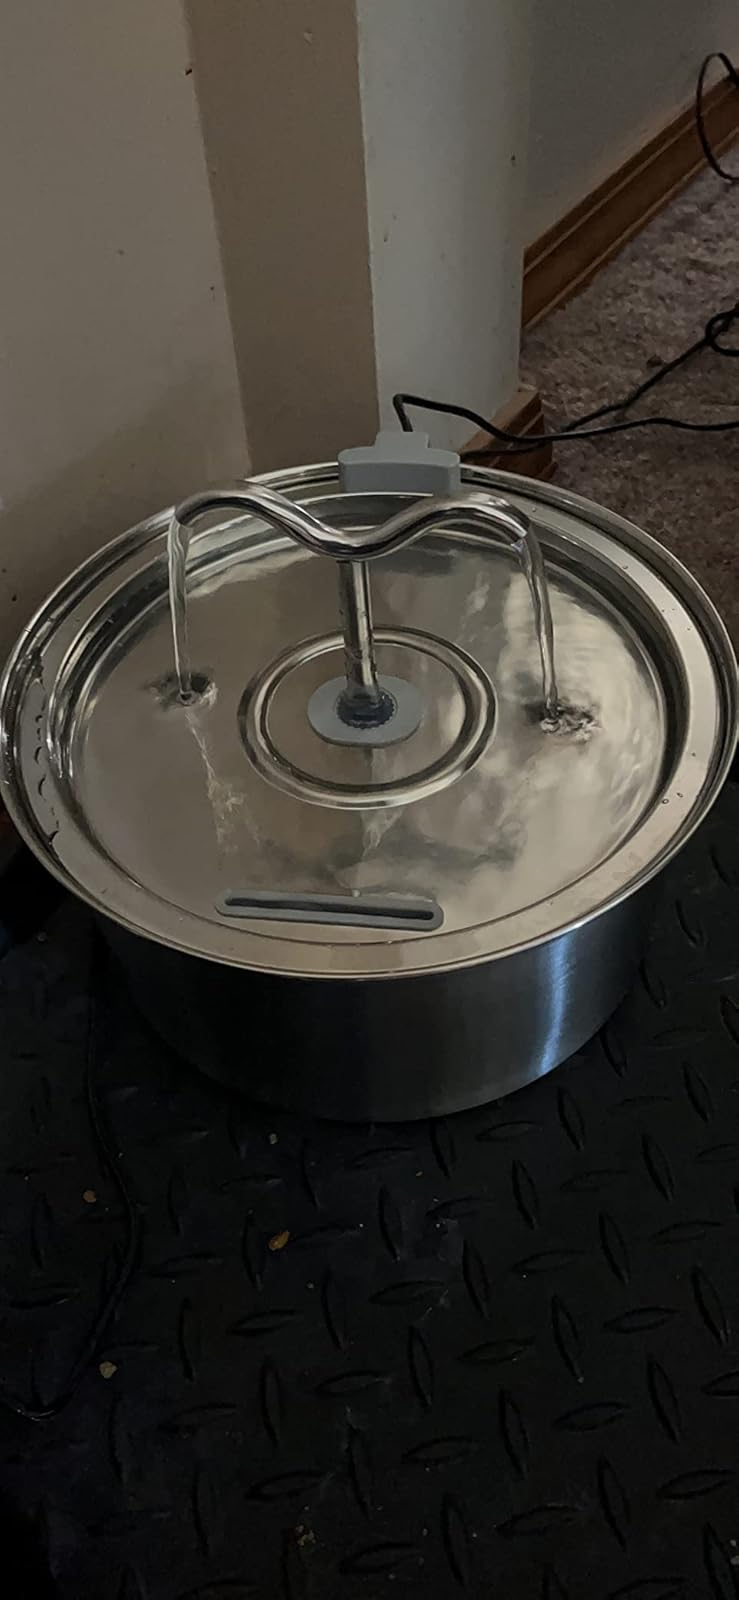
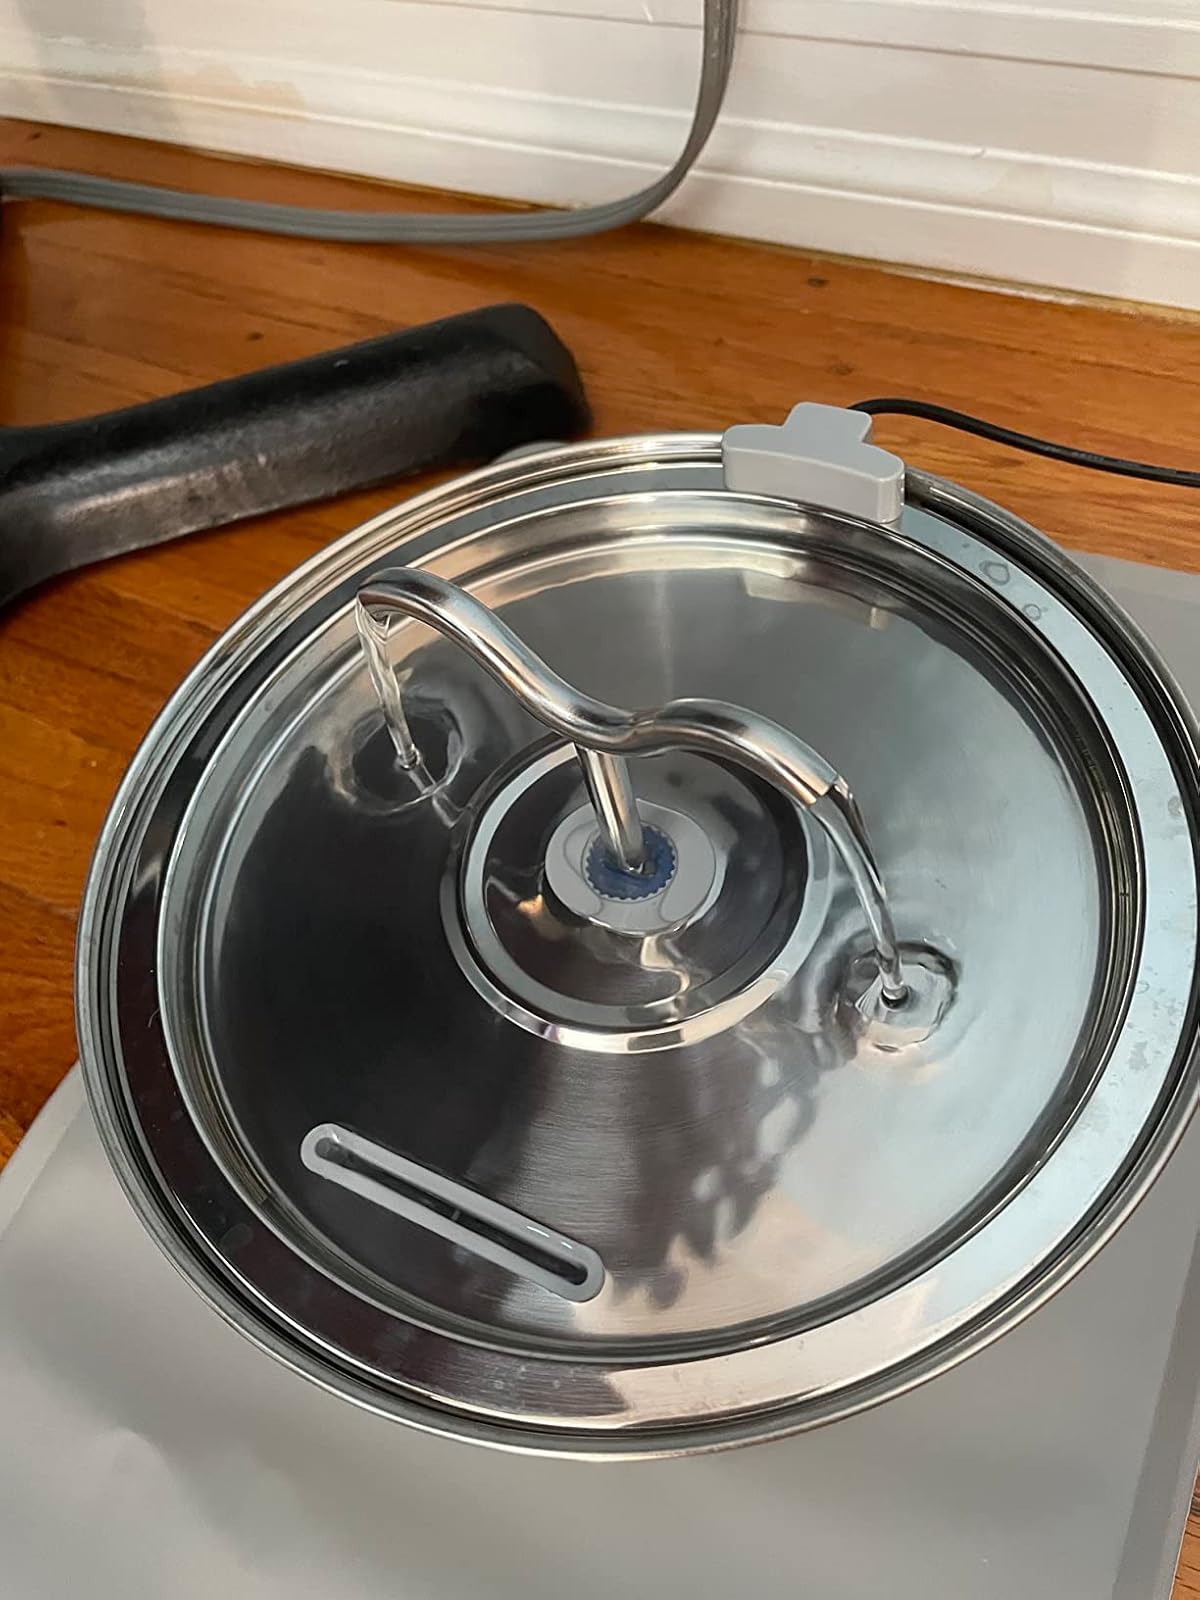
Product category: items_bowl
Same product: yes